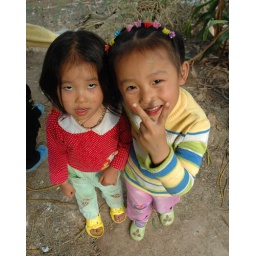
Two cute little girls play it up in front of the camera near the river in Jinghong, Yunnan.